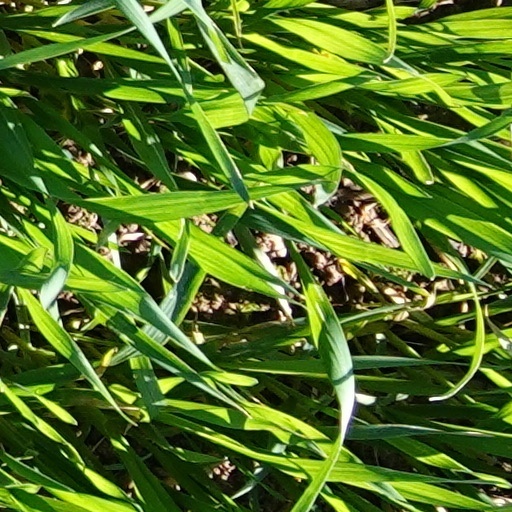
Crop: wheat